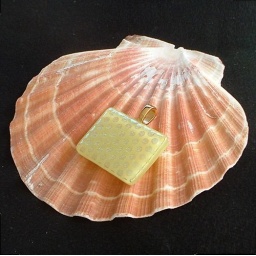
Icy dichroic dots float above a yummy lemon yellow base. MMMMM.....